Caroline Matilda of Great Britain

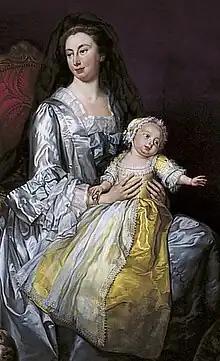
Caroline Matilda in her mother's arms, detail from George Knapton's 1751 group portrait "The Children of Frederick, Prince of Wales"

Caroline Matilda was born on 1751 as the ninth and youngest child of Frederick, Prince of Wales, and Princess Augusta of Saxe-Gotha. Her father had died suddenly about three months before her birth, on 31 March 1751, and she was thus a posthumous child. She was born at Leicester House, London, a large aristocratic townhouse in Westminster, where her parents had lived, since the King had banished his son from court in 1737. The Princess was christened ten days after being born, on 1 August, at the same house, by the Bishop of Norwich, Thomas Hayter. Her godparents were her brother George, her aunt Caroline, and her sister Augusta.